Koothan

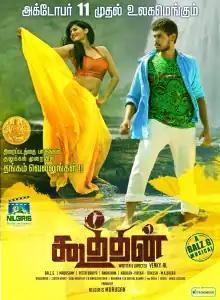
Poster

Koothan is a 2018 Indian Tamil-language musical film written and directed by Venky AL. The film stars newcomers Raj Kumar and Srijita Ghosh while Nagendra Prasad plays the antagonist. "Koothan" released to negative reviews.